J. C. Penney Store (Anchorage, Alaska)

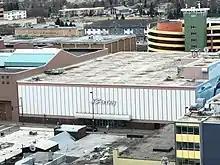
J. C. Penney building in Anchorage

The J. C. Penney Store in Anchorage, Alaska, is a department store and part of the United States retail chain J. C. Penney. The store was established in 1962 on Fifth Avenue in downtown Anchorage, making J. C. Penney one of the first national retailers to establish a presence in the state following Alaska's admission to the union as the 49th state in 1959. The store has been housed in two buildings on the same Fifth Avenue site since it opened.